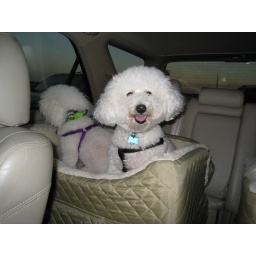
Mr man and Nando in the car seat